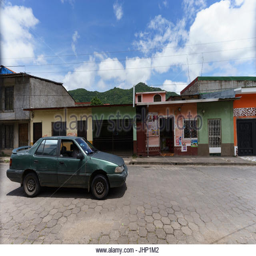
car passing in front of buildings with hills on the horizon